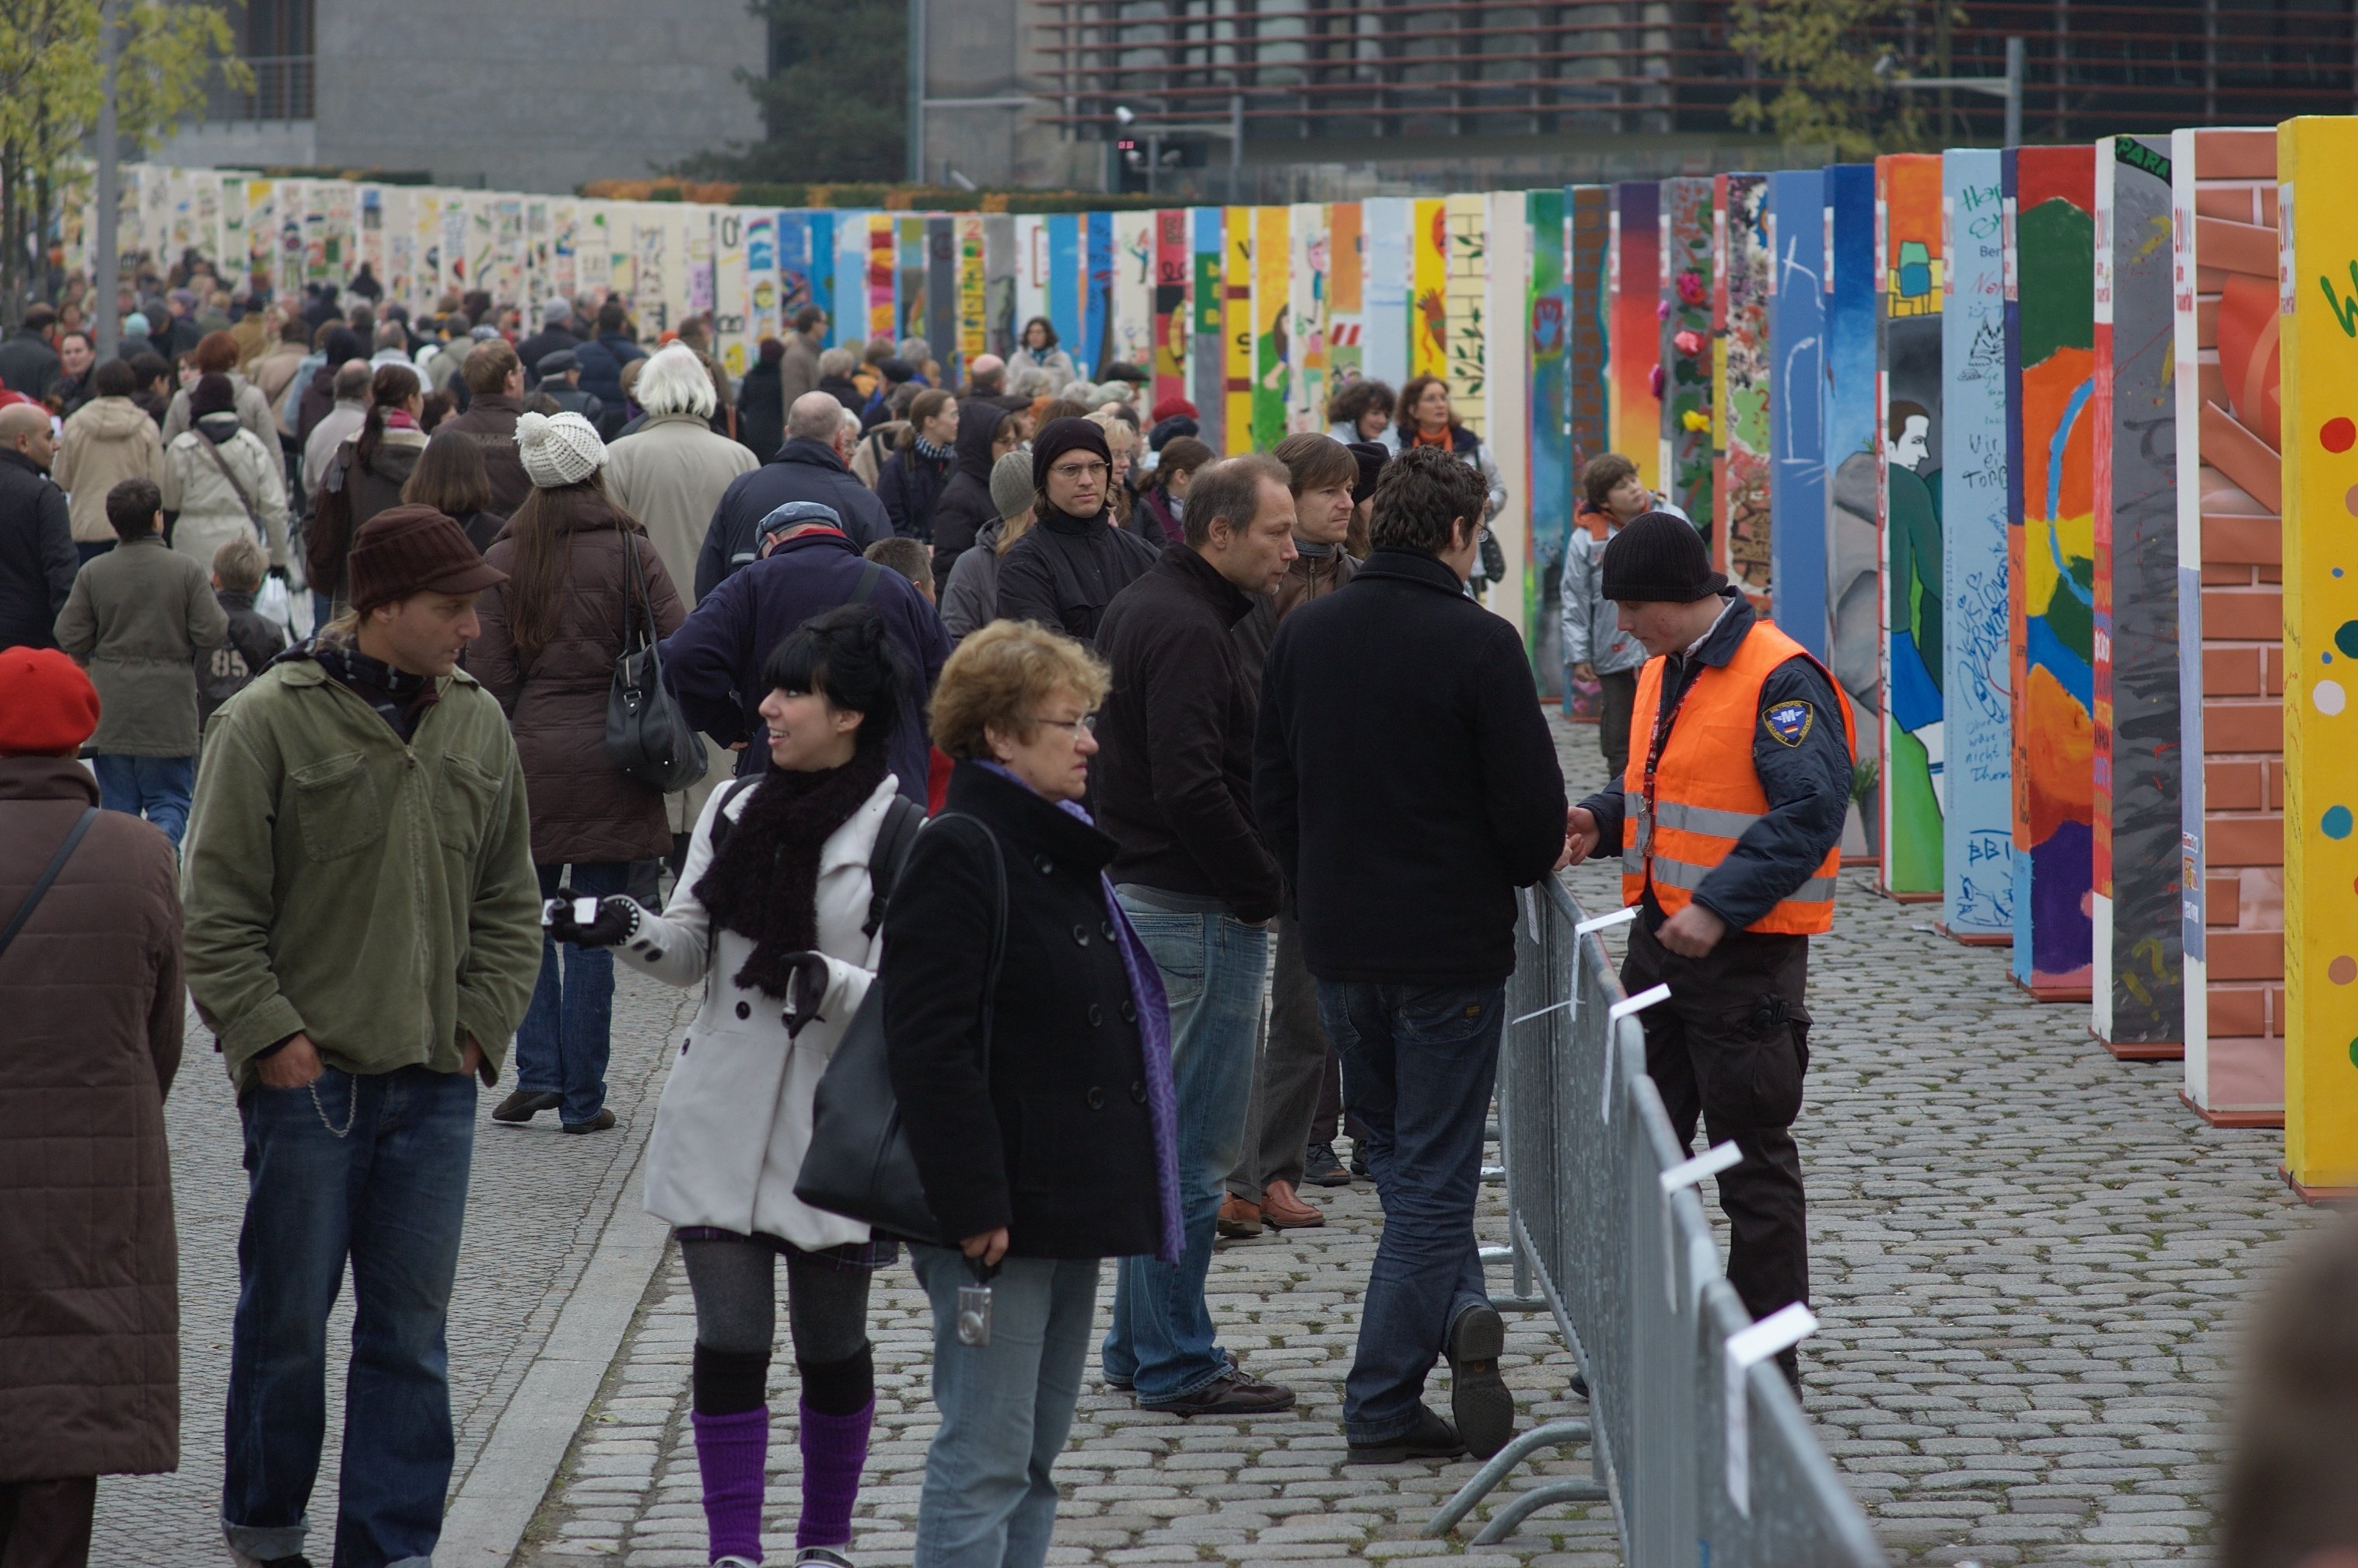
pedestrian, crowd, rawtherapee, germany, deutschland, berlin, walimex, samyang, pentax, 85mm, lenstagged, steffenzahn, k100d, justpentax, berlinmitte, iamflickr, 85mmf14, walimex85mm, walimexpro8514if